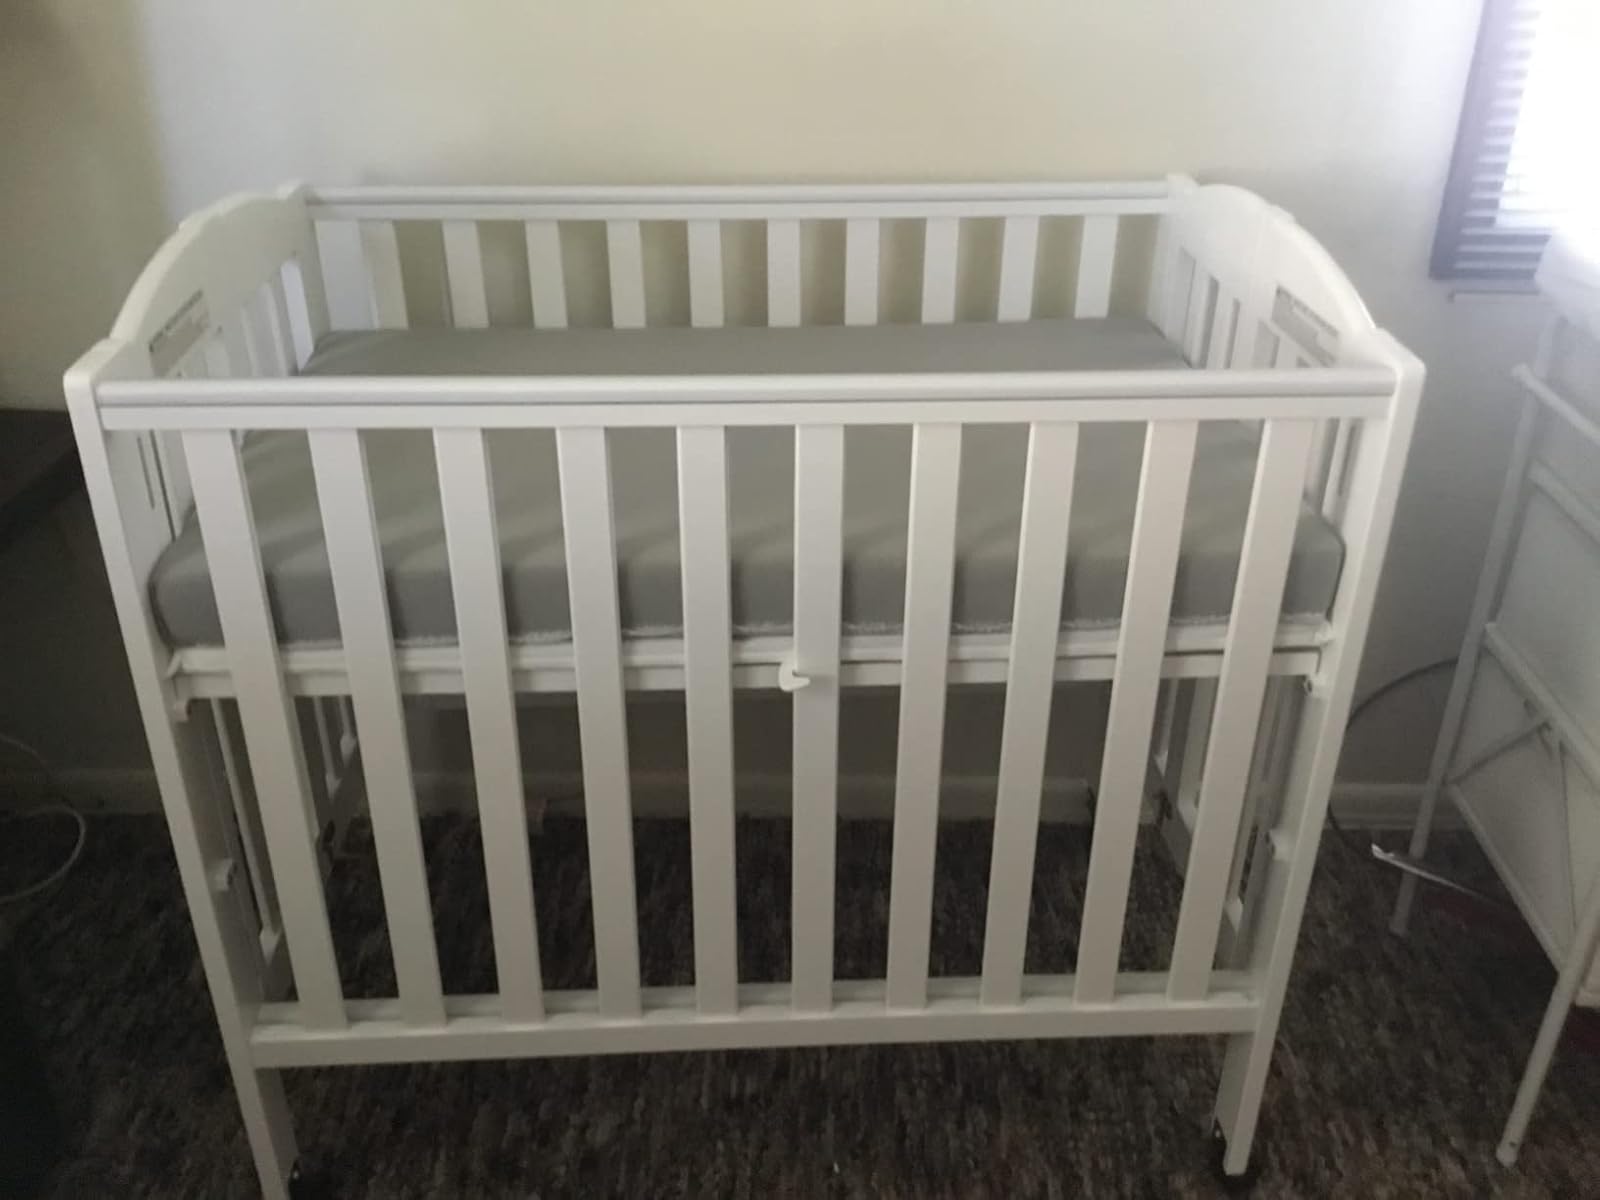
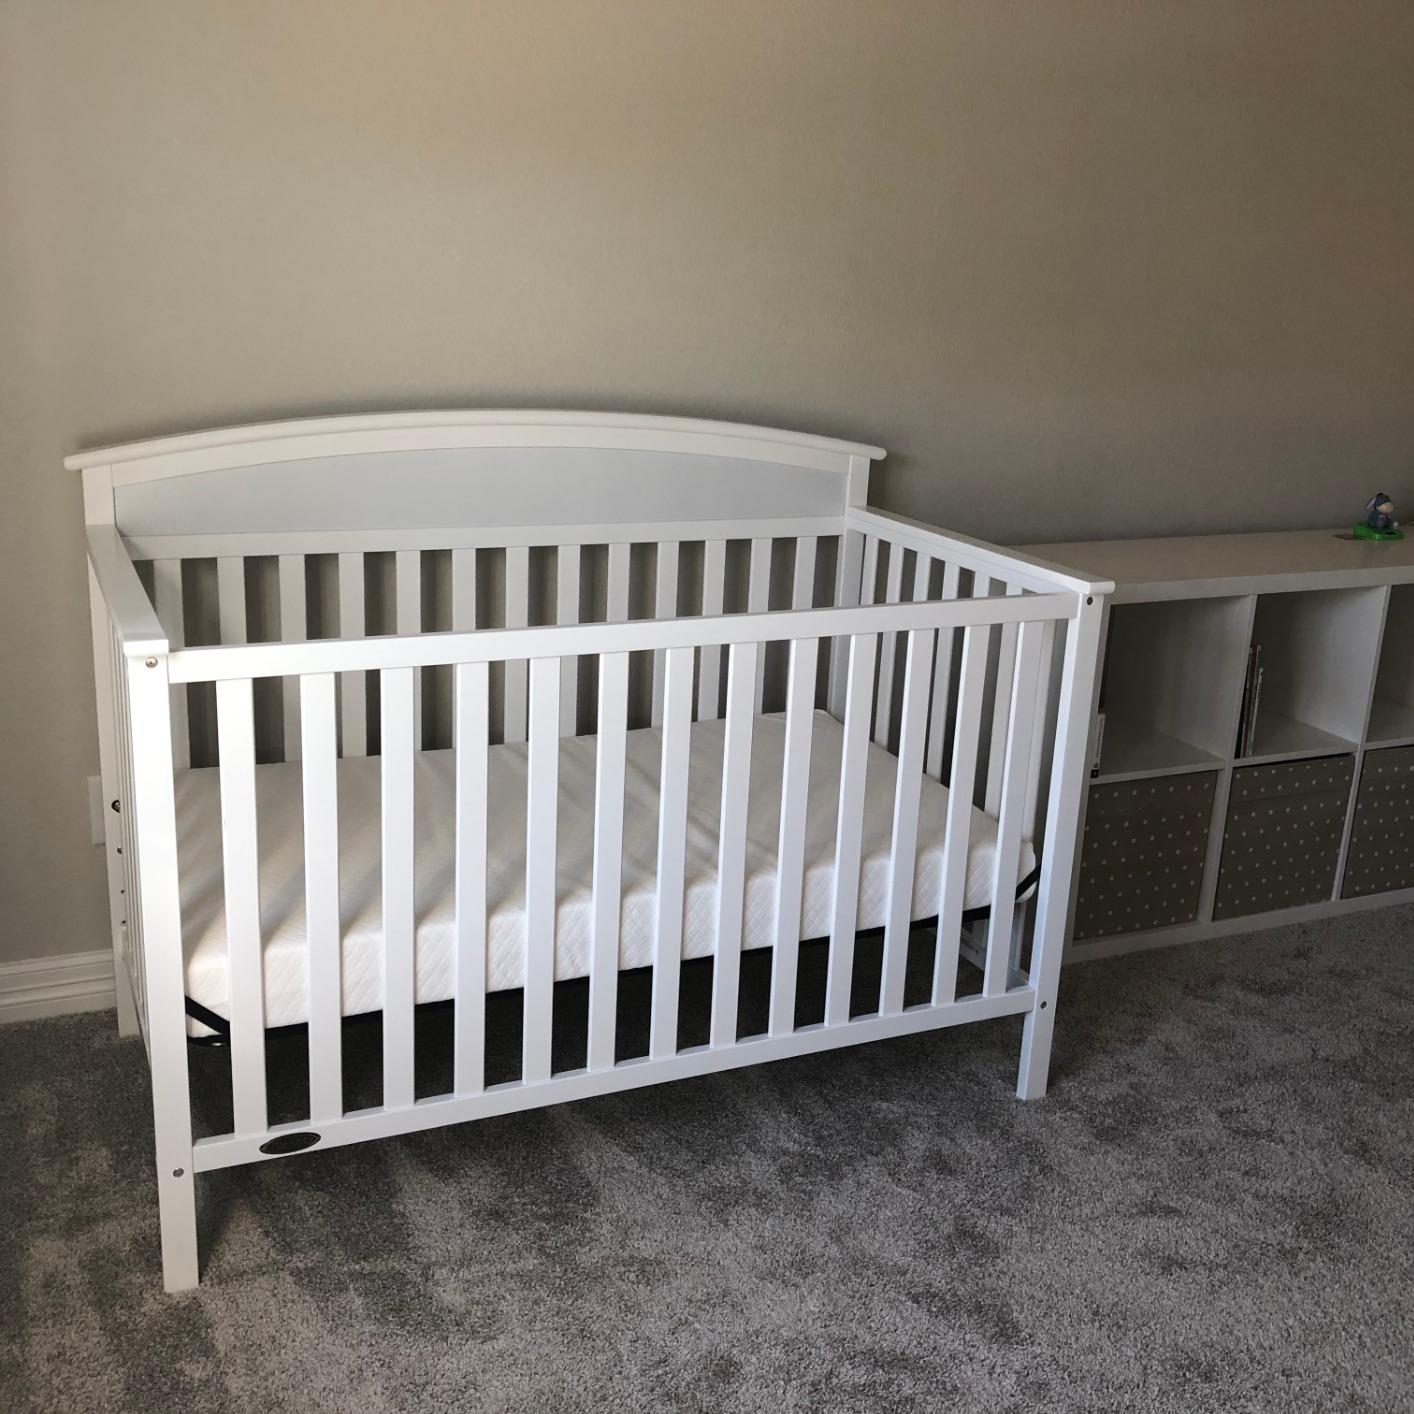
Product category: products_crib
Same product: no